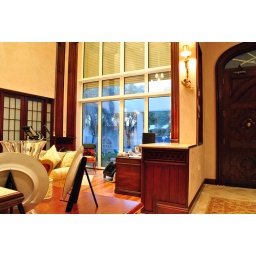
Not sure exactly why i framed it this way, loved the blue in the window close to sundown.